Vietnam War Song Project

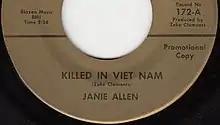

The project has categorised songs into a variety of themes, from anti-war / protest / peace songs, to patriotic / pro-government / anti-protest songs during the war years, as well an analysis of songs released in the post-war period. Other themes include regional songs, such as Puerto Ricans in the Vietnam War, Australia in the Vietnam War, New Zealand in the Vietnam War, Mexican-Americans, and songs from South America, Central America, and the Caribbean. Genres include soul, gospel & funk, the blues, garage rock, and punk music. The project also looks at songs about key events and issues, which include the Chicago Seven, Kent State shootings, the My Lai Massacre, and the Vietnam War POW/MIA issue. Other topics include songs about the Vietnam Veterans Memorial, Christmas music referencing the Vietnam War, and Vietnam War songs referencing the Civil rights movement in the US (1950s-60s), the Silent majority, and the Domino theory.